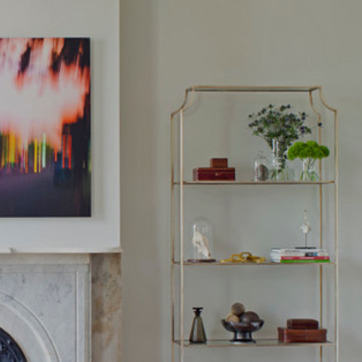
Material: metal